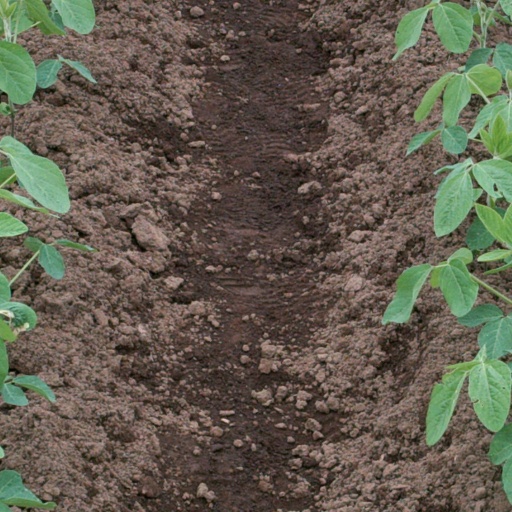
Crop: soybean